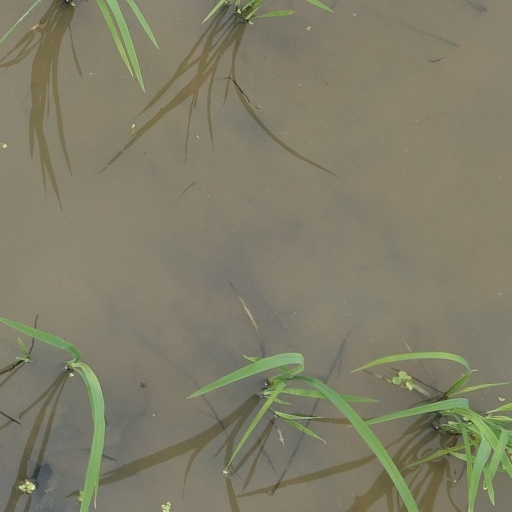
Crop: rice